Star Wars: The Last Jedi

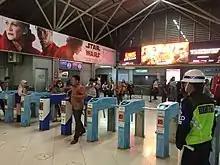
The advertisement of the film (left) at the Sudirman railway station in Jakarta, Indonesia

On September 19, 2017, Australia Post released a set of stamp packs. On October 12, Royal Mail released a set of eight promotional postage stamps designed by Malcolm Tween. Several tie-in books were released on the same day as the film's release, including "The Last Jedi: The Visual Dictionary", and various children's reading and activity books. Related novelizations included the prequel book "Cobalt Squadron", and "Canto Bight", a collection of novellas about the Canto Bight Casino. As with "The Force Awakens", there is no official tie-in game for "The Last Jedi", in favor of integrating content from the film into other "Star Wars" video games, including "Star Wars Battlefront II", which introduced various content from the film, during the game's first "season".